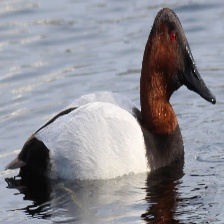
Species: CANVASBACK
Scientific name: AYTHYA VALISINERIA
ImageNet parent category: drake